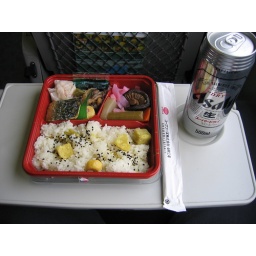
Bentou box and beer for lunch in the train to Sapporo.